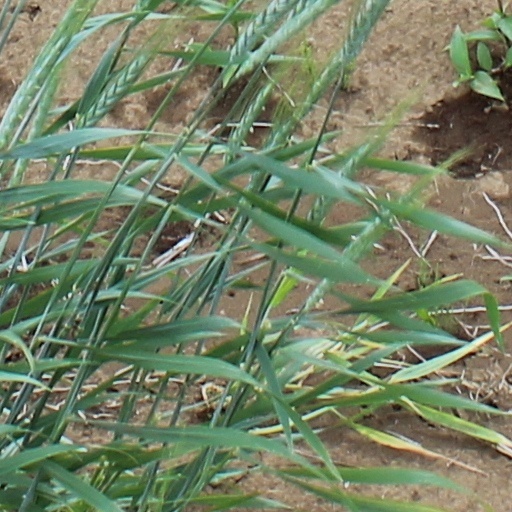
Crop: wheat